Klaipėda

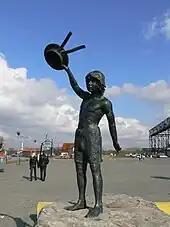
Statue of a boy in Klaipėda harbor

At the end of the 17th century, the Great School (or the Latin School) was established which was the first upper school in Klaipėda, and in ~1850 the school was granted gymnasium status, while in 1891 it was named after Queen Louise. In 1829, the Klaipėda Navigation School was established due to the demand to train navigators and sea captains. In 1902, the Klaipėda Teachers' Seminary was established with an objective to prepare teachers who know Lithuanian language. In 1923, the Klaipėda Conservatory was established on the initiative of composer Stasys Šimkus to educate professional musicians which is still active. In 1925, the Klaipėda Accelerated School was established alongside its German counterpart which after 2 years studies provided an opportunity to its graduates to continues studies in the gymnasium.